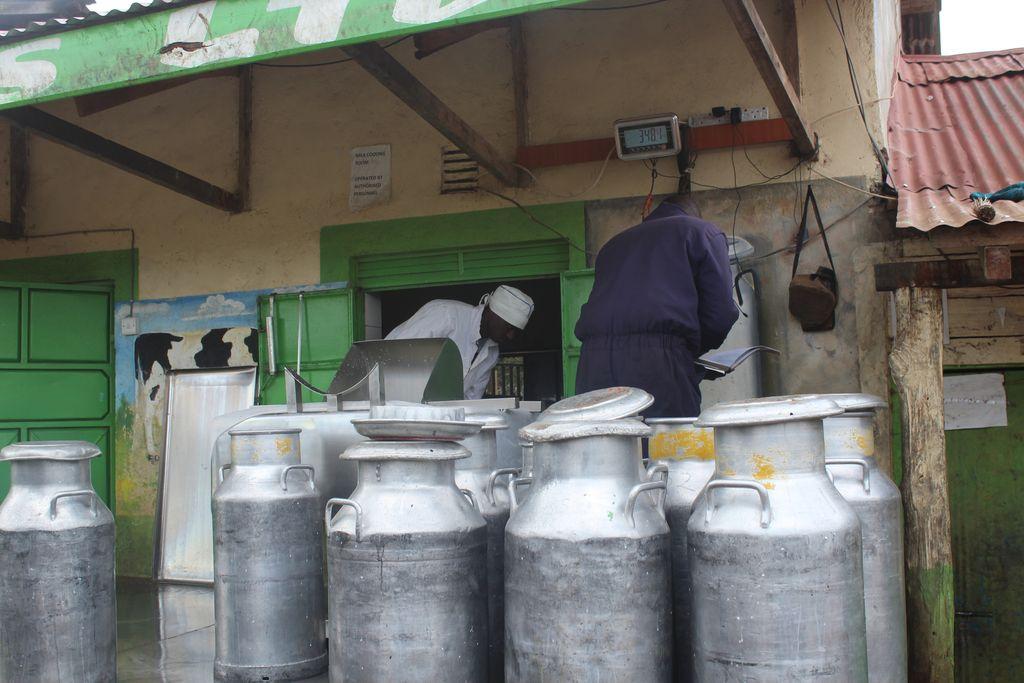
Mitungi maalum ya kubebea maziwa imepangwa pale huku maziwa inaendelea kumiminiwa katika mitungi. Maziwa ambayo yako mitungi hii yanaendela kupimwa ili kujua uzito wake na kuweza kuyasafirisha.